GÖKTUĞ

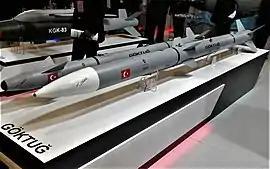

GÖKTUĞ (combination of GÖK ("sky") and TUĞ, Tug banner) is a Turkish program started to be developed in 2013 by TÜBİTAK-SAGE to develop four variants of air-to-air missiles that are to be launched from F-16s as well as future Turkish indigenous TAI Hürjet and TAI TF Kaan and combat aircraft from other nations such as CAC/PAC JF-17 Thunder. The program intends to produce Turkey's first indigenous air-to-air missiles. Merlin (Bozdoğan) is short-range infrared homing missile and Peregrine (Gökdoğan) is a beyond-visual-range active radar homing missile. Other projects include ramjet-powered a beyond-visual-range air-to-air missile and very-short-range miniature air-to-air missile for use by helicopters.